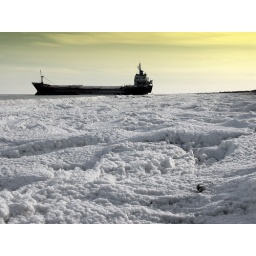
red boat in ice